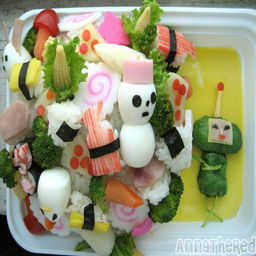
the king of the cosmos approves this meal